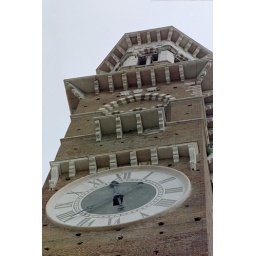
clock face on tower in Venice